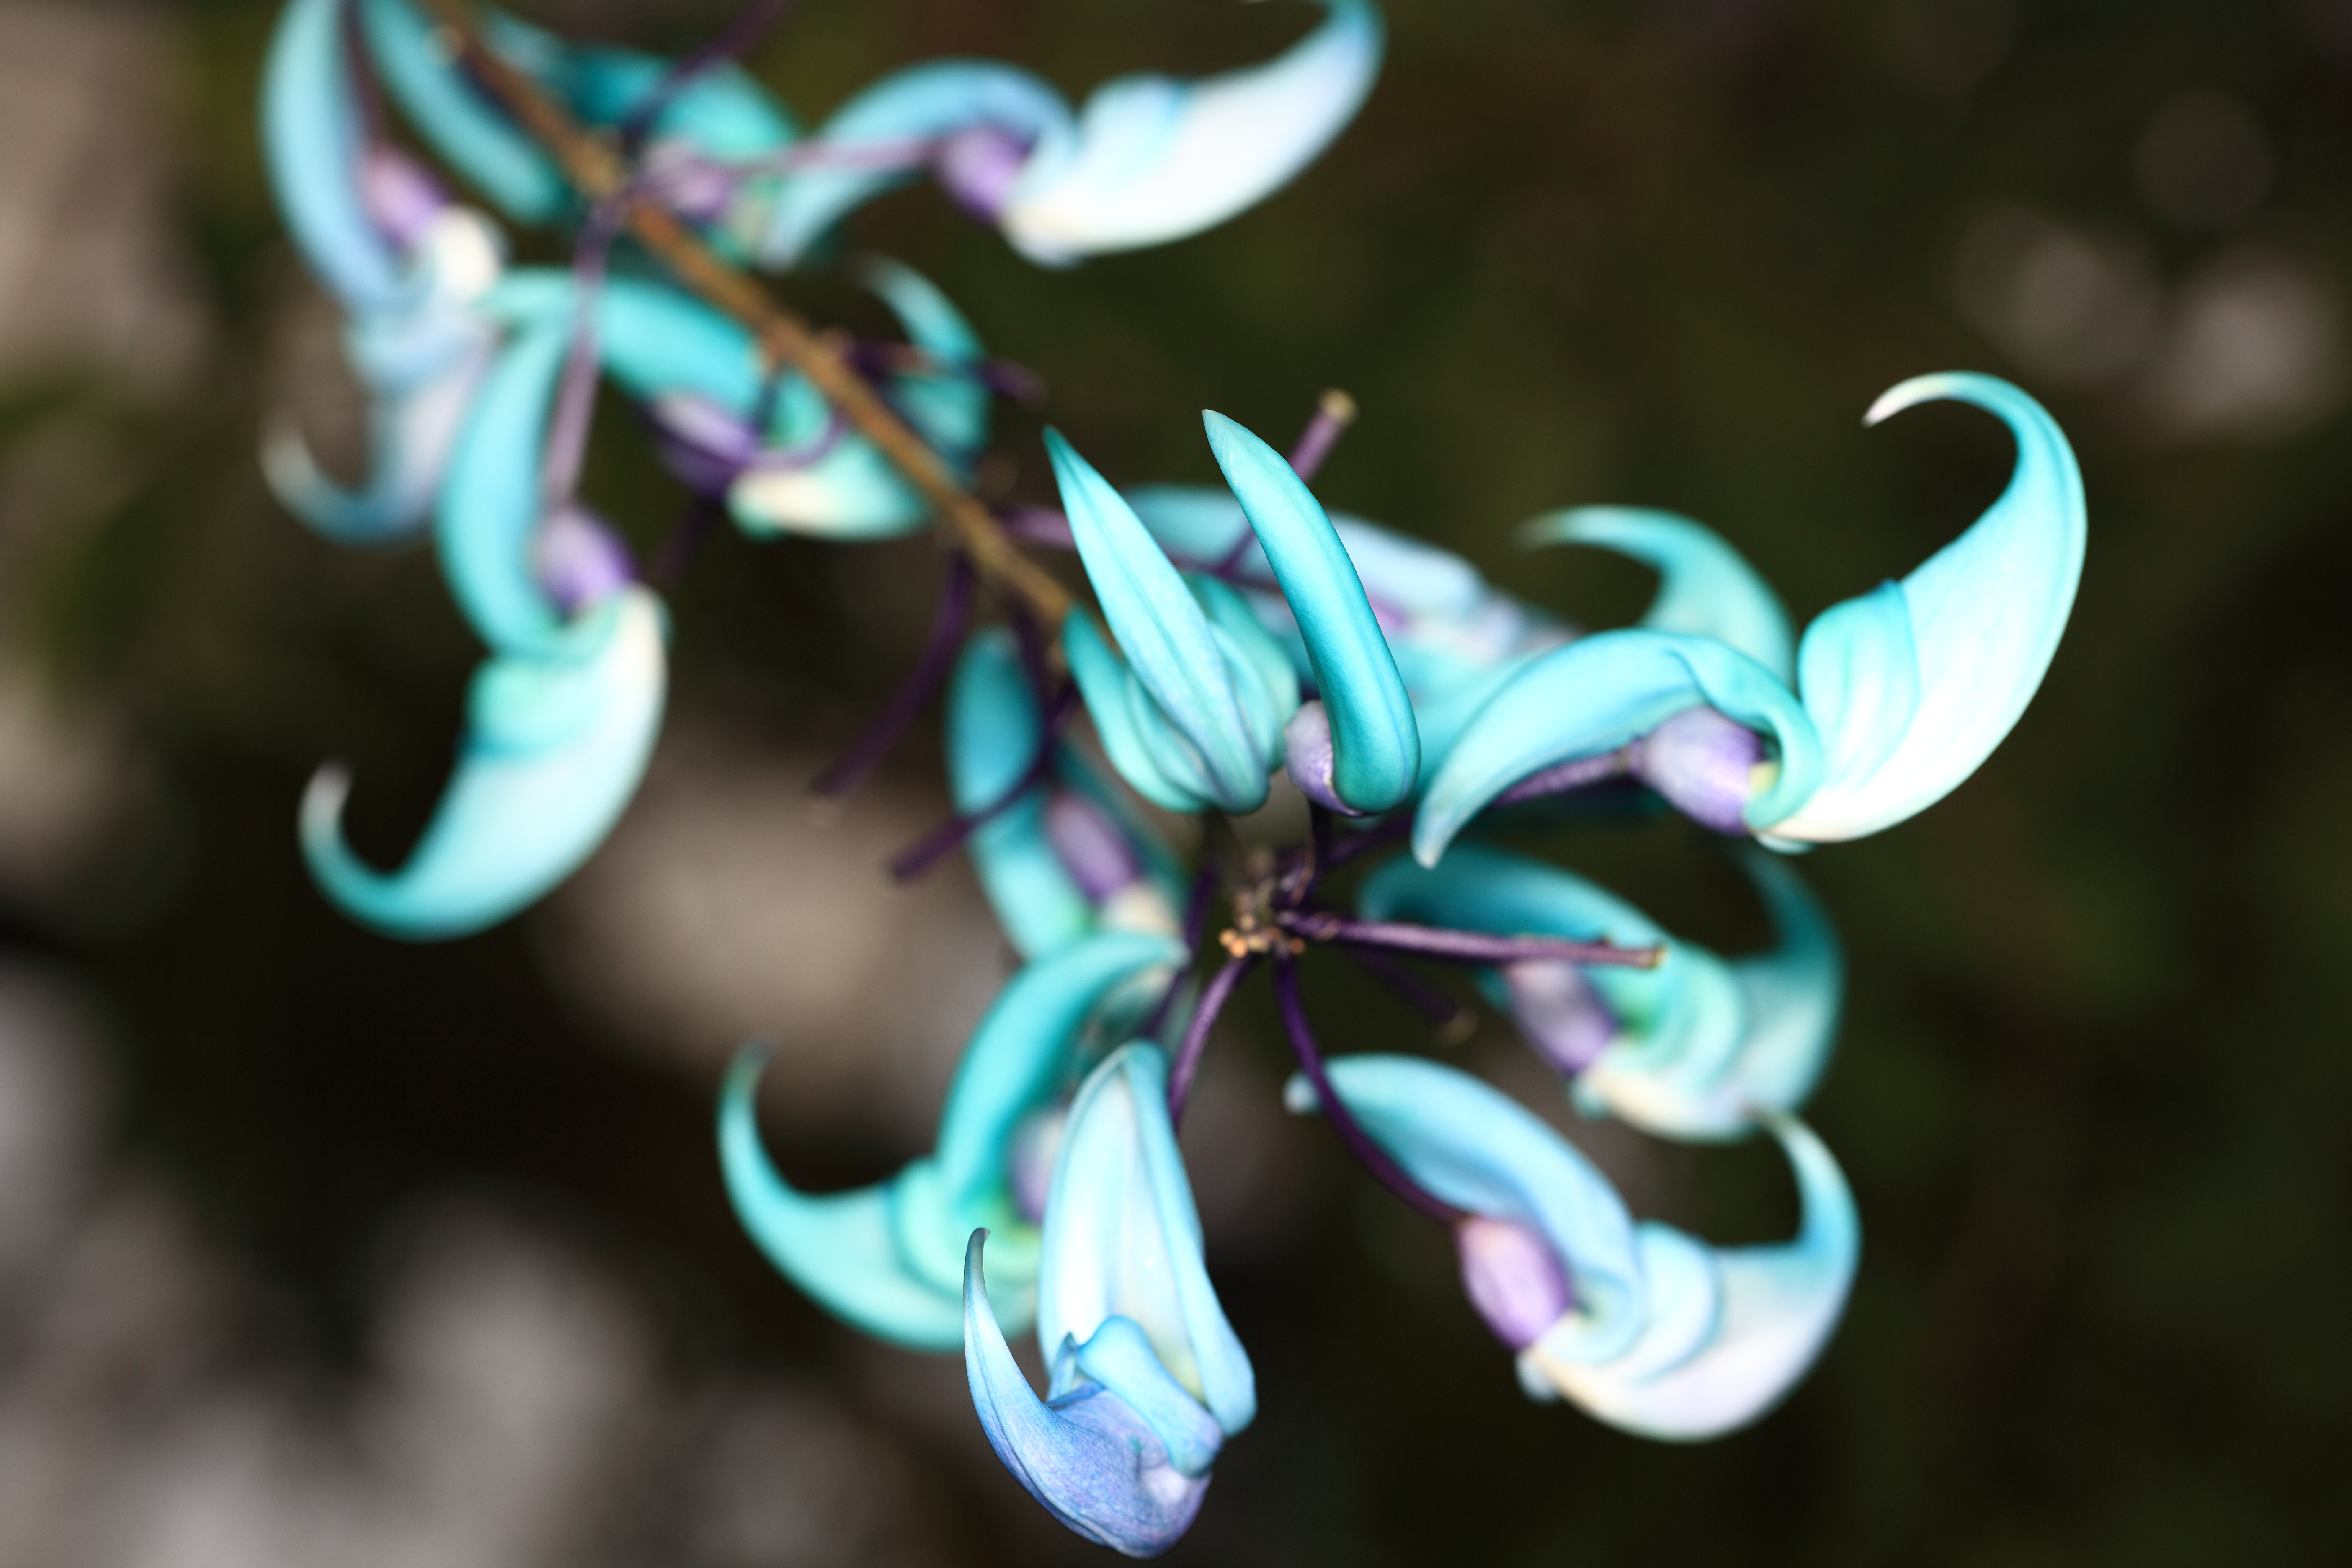
plant, photography, flower, petal, high, blue, flora, close up, 5d, hires, markii, hi, res, resolution, gunma, maebashi, jadevine, strongylodon, macrobotrys, gunmaflowerpark, emeraldvine, turquoisejadevine, macro photography, flowering plant, land plant